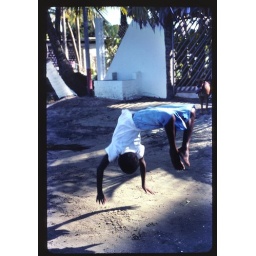
A boy showing off while I walked down the beach in Livingston, Guatemala. Leica M6ttl, Kodachrome 64.